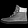
Label: Ankle boot